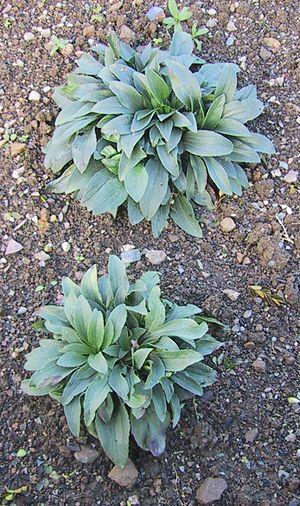
digitale laineuse